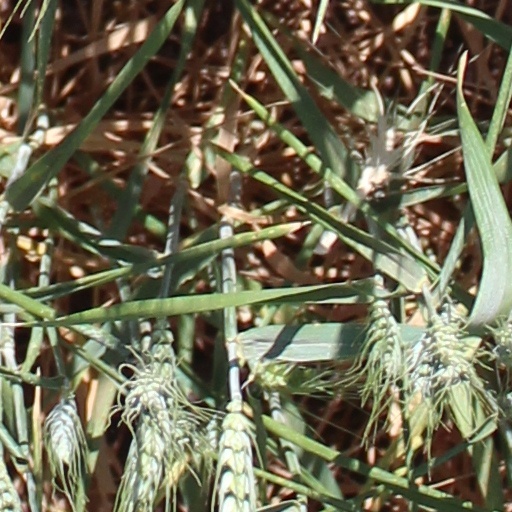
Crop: wheat